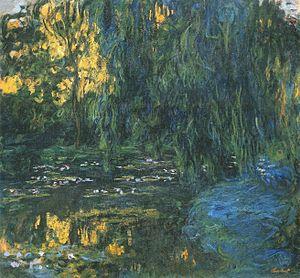
Un étang est une étendue d'eau stagnante, située dans une cuvette naturelle résultant de l'imperméabilité du sol ou dans une cuvette imperméable creusée par l'homme, l'étang est délimité à l'intérieur des terres. Le mot étang est employé en Belgique pour désigner une mare.